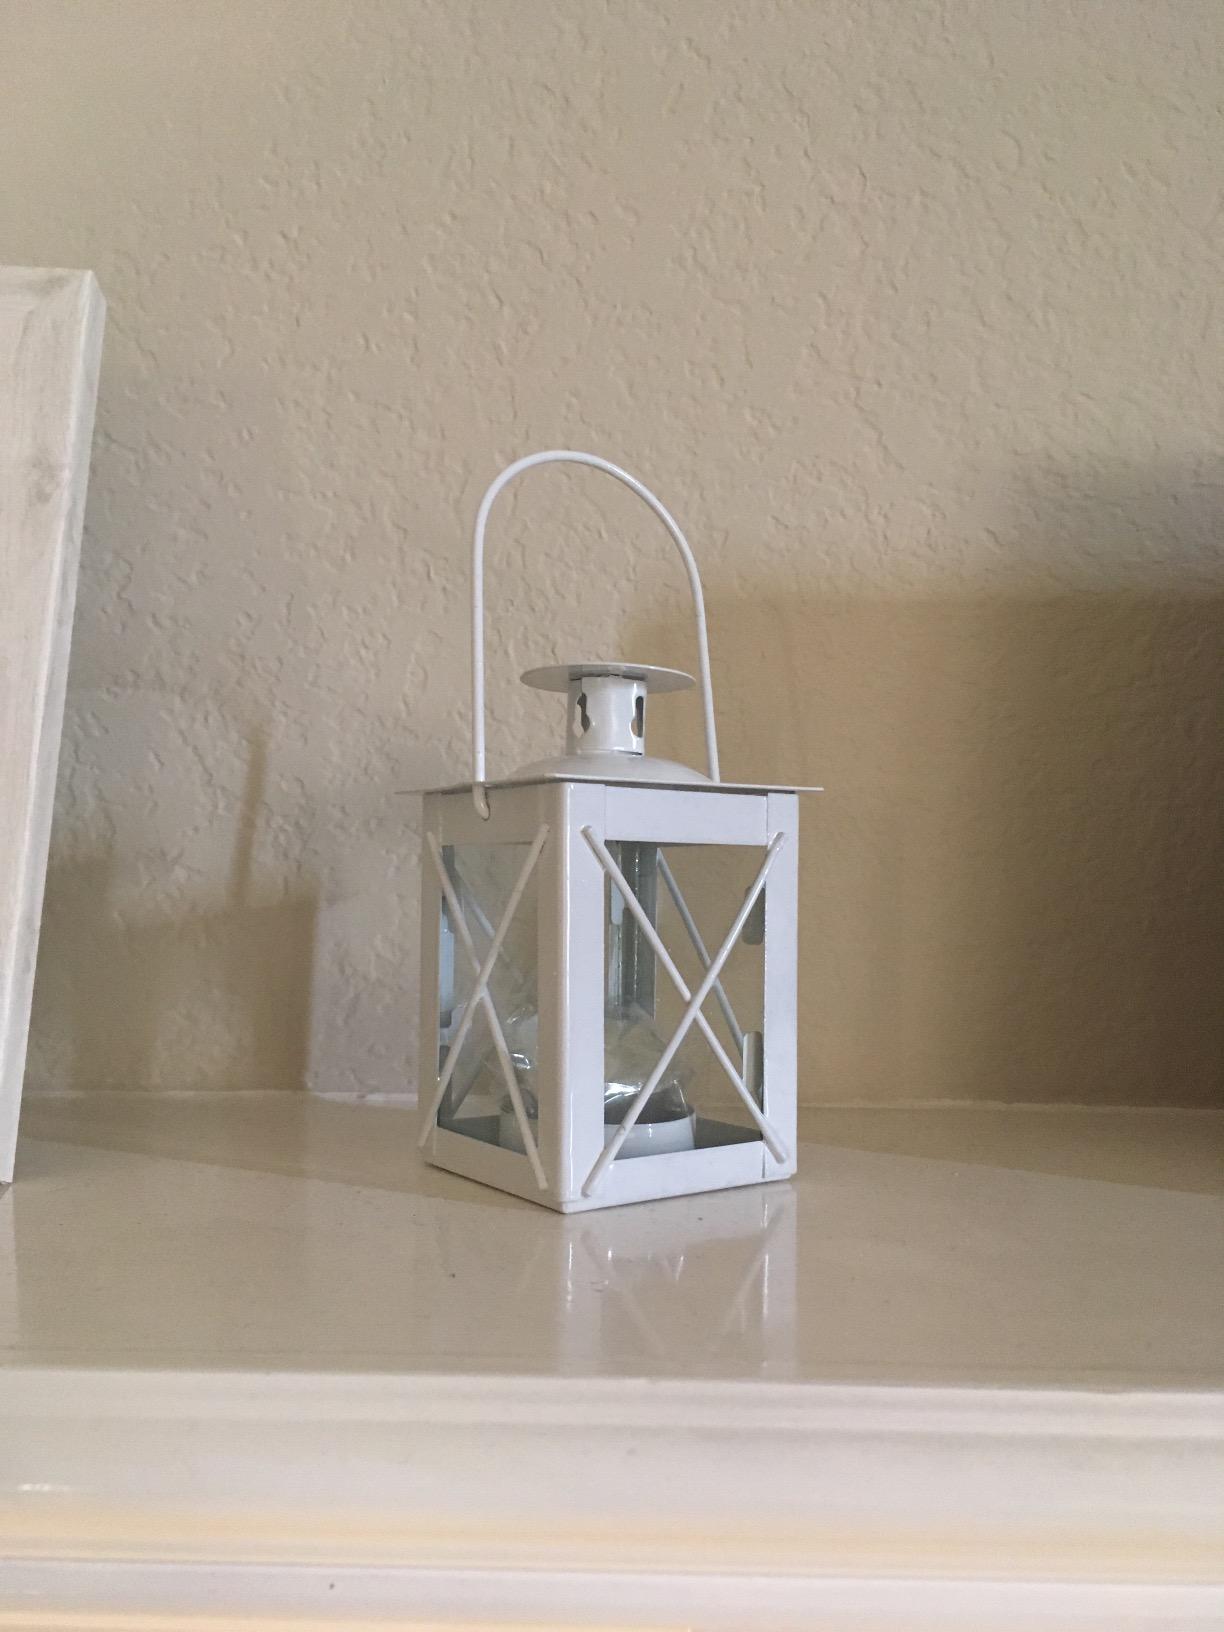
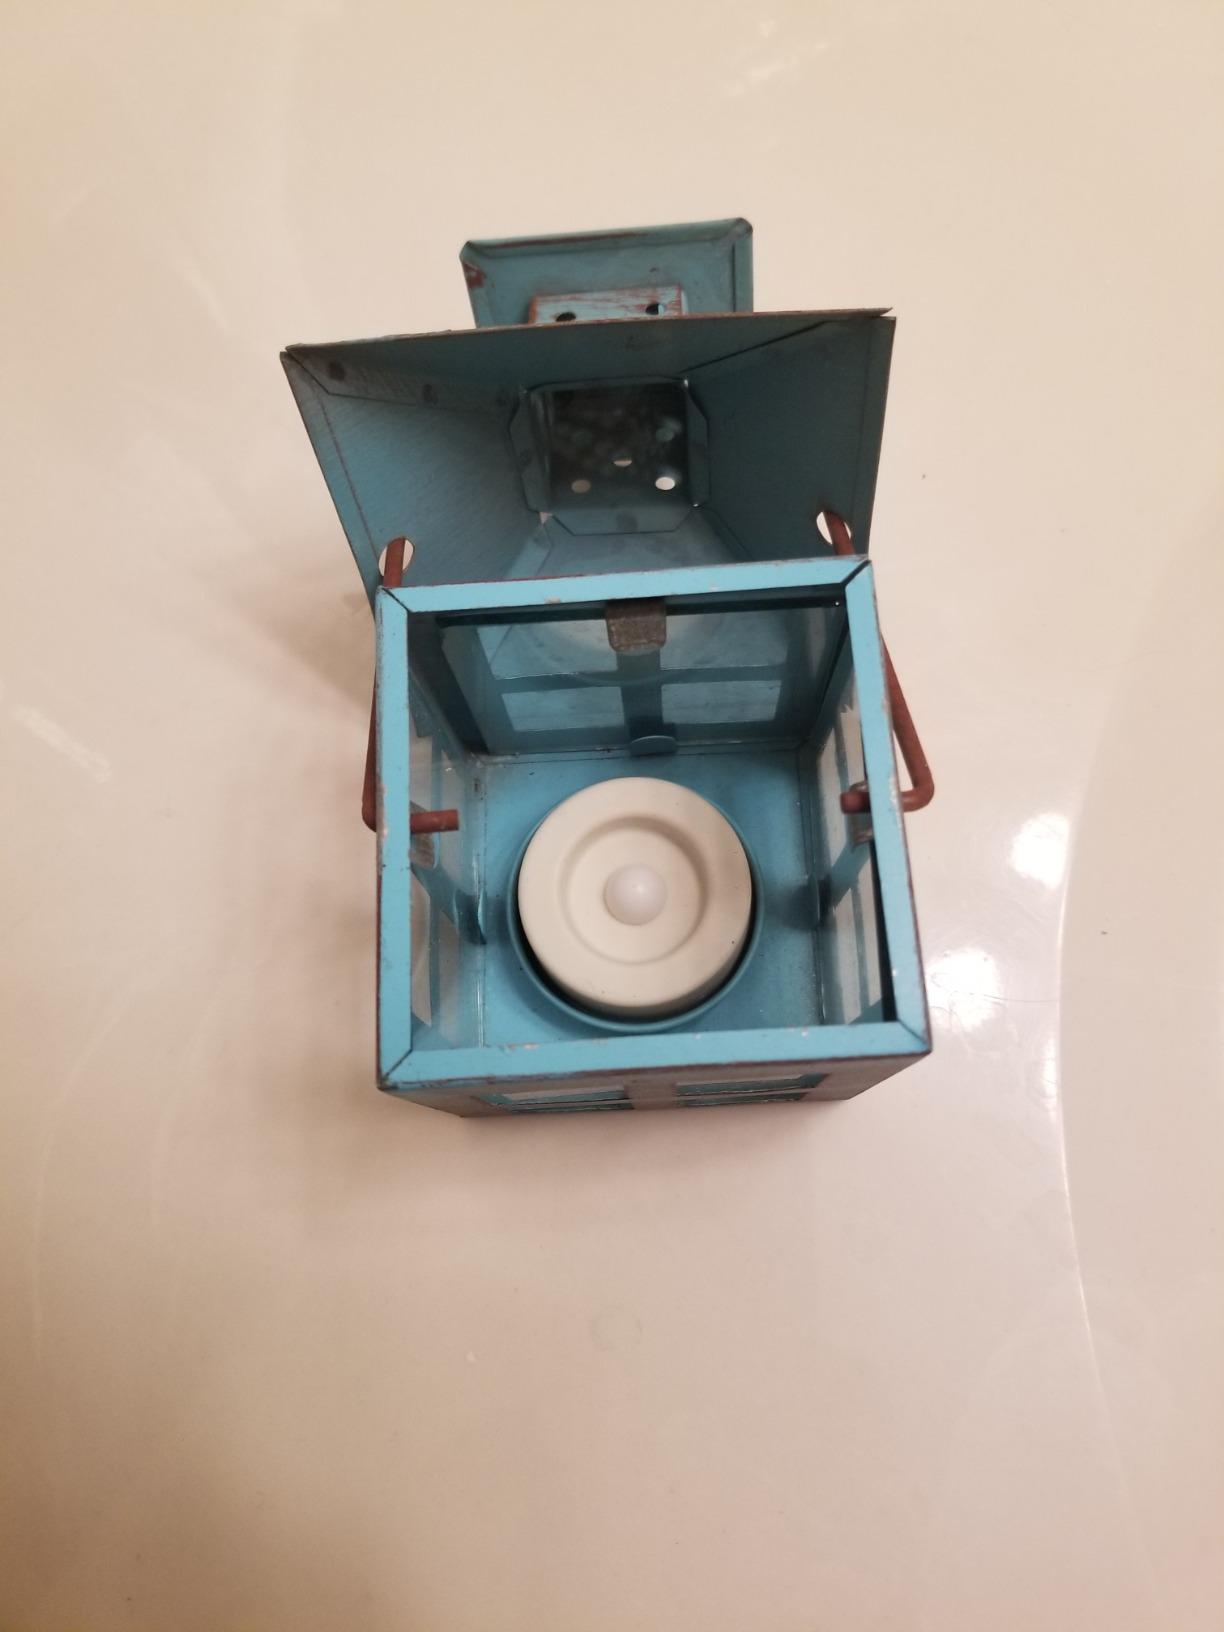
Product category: lantern
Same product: no